Norbert Hummelt

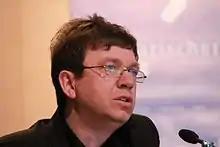
Norbert Hummelt as a member of the jury at the literary March 2015

Norbert Hummelt (born 30 December 1962 in Neuss) is a German poet, essayist and translator.